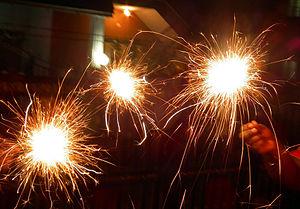
Un feu d'artifice est un procédé pyrotechnique utilisant des explosifs déflagrants visant à produire du son, de la lumière et de la fumée à l'aide d'une composition pyrotechnique. Les feux d'artifice sont originaires de Chine, où ils ont été développés à partir de la poudre noire avant d'être importés en Europe, où divers alchimistes et pyrotechniciens ont participé à leur développement. Ils sont souvent utilisés dans des spectacles pyrotechniques et autrefois pour éloigner les esprits maléfiques.